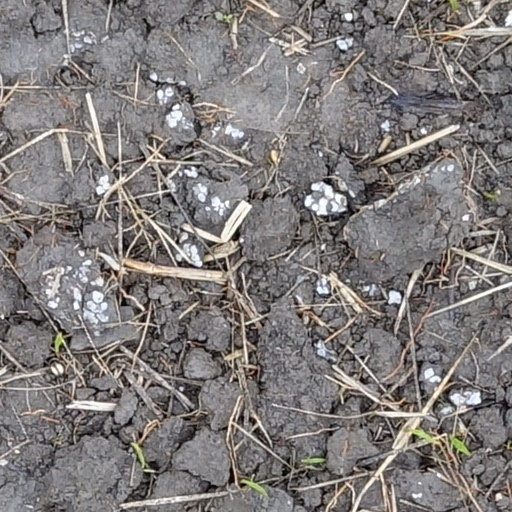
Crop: wheat